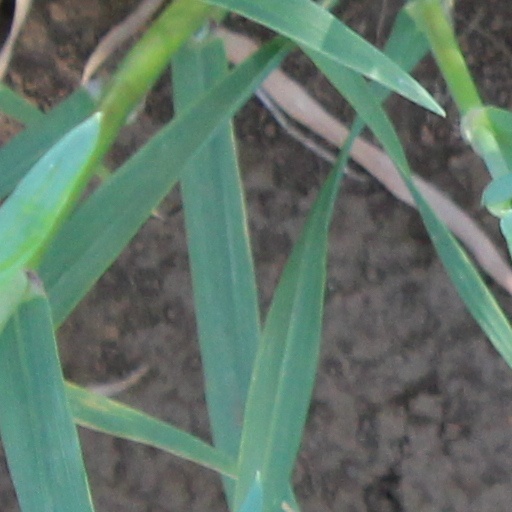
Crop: wheat